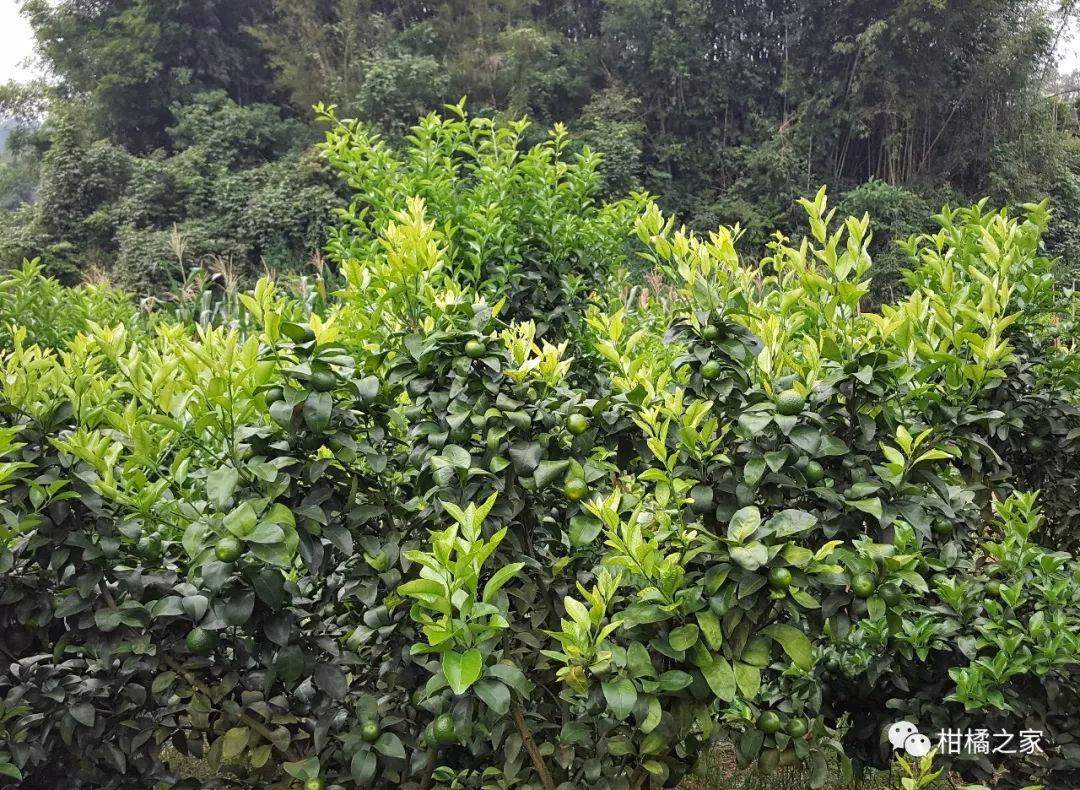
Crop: unknown
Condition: citrus_greening_disease